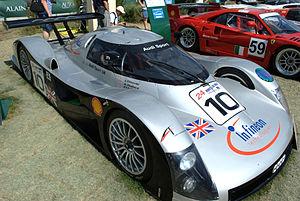
L'Audi R8C est une voiture de compétition faisant partie de la catégorie LMGTP construite pour les 24 Heures du Mans 1999. Il s'agit d'un prototype fermé conçu par Peter Elleray. Il fut développé parallèlement au prototype ouvert, l'Audi R8R spyder, qui devint par la suite la toute nouvelle Audi R8 en 2000.
Audi AG est un constructeur d'automobiles, sportives et de luxe allemand, filiale du groupe Volkswagen appelé VAG qui détient la marque à 99,55 %. Le siège social se situe à Ingolstadt en Bavière. Implanté dans 55 pays du monde, Audi est présent sur la plupart des segments du marché des véhicules particuliers, y compris sur celui des sportives de prestiges grâce à ses deux filiales que sont Lamborghini et Audi Sport. En 2012, l’entreprise a vendu 1 524 635 véhicules, un record depuis sa création en 1909, et se classe parmi les constructeurs les plus rentables.
Le Mans Classic est une rétrospective d'automobiles de compétition bisannuelle qui se déroule sur le circuit des 24 Heures, près du Mans dans la Sarthe. La manifestation se déroule sur trois jours, le 1ᵉʳ week-end de juillet des années paires.